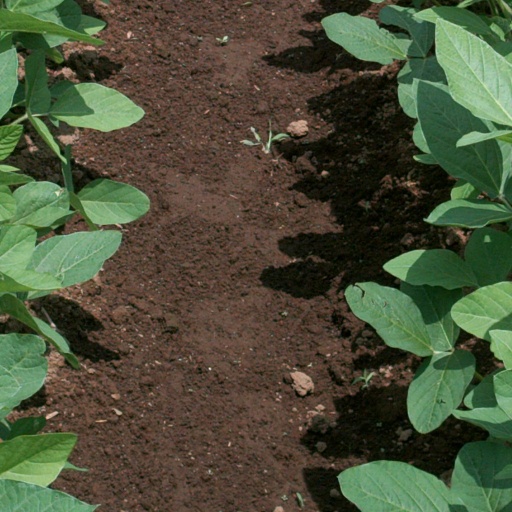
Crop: soybean